Rowan Williams

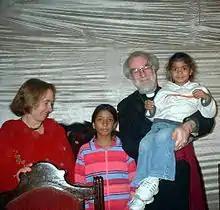
Williams visiting Pakistan in 2005

Williams became Archbishop of Canterbury at a particularly difficult time in the relations of the churches of the Anglican Communion. His predecessor, George Carey, had sought to keep the peace between the theologically conservative primates of the communion such as Peter Akinola of Nigeria and Drexel Gomez of the West Indies and liberals such as Frank Griswold, the then primate of the US Episcopal Church.